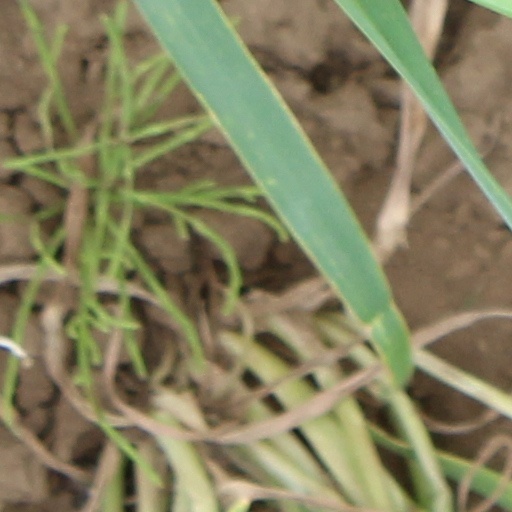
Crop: wheat